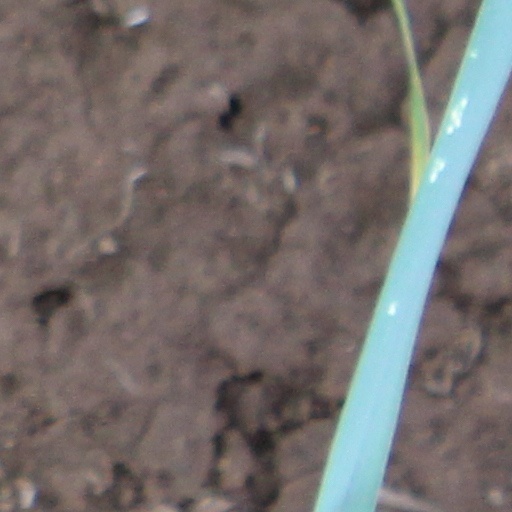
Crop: wheat